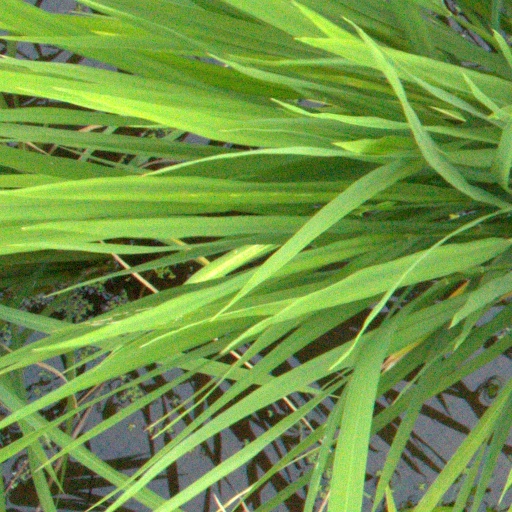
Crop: rice